Washington Council of the Blind Newsline

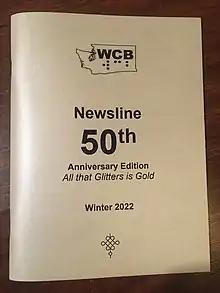
Washington Council of the Blind Newsline 50th Anniversary Edition

Washington Council of the Blind Newsline ("WCB Newsline") is a quarterly magazine published by the Washington State affiliate of the American Council of the Blind. The magazine was founded by Carl Jarvis in 1972 as a publication of the Washington State Association of the Blind, and was initially produced as a large-print magazine. Jarvis launched "WCB Newsline" to fill a gap that had been left when the Washington State Association of the Blind's previous publication, "White Cane Magazine", had ceased to be published. "White Cane Magazine" had been a monthly publication and had served as a crucial avenue for educating state legislators about issues of concern for visually impaired Washingtonians, and Jarvis hoped to preserve and expand upon that tradition with "Newsline".